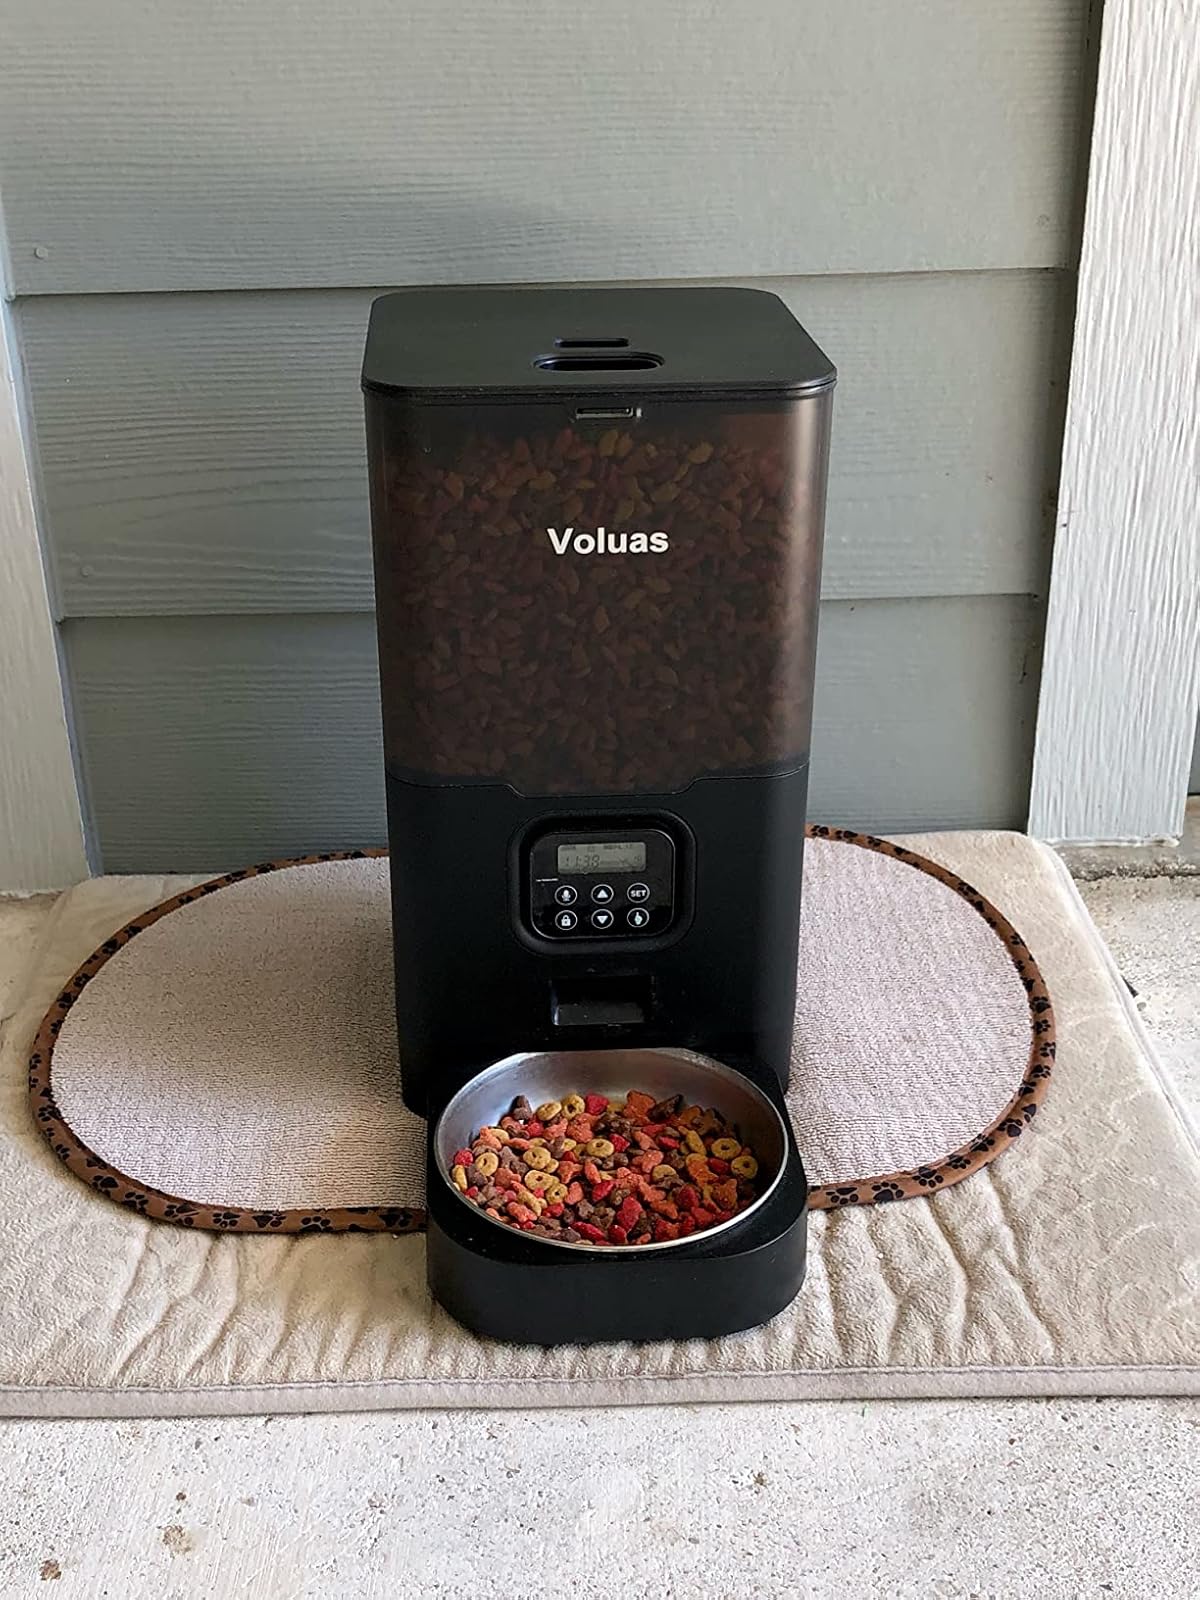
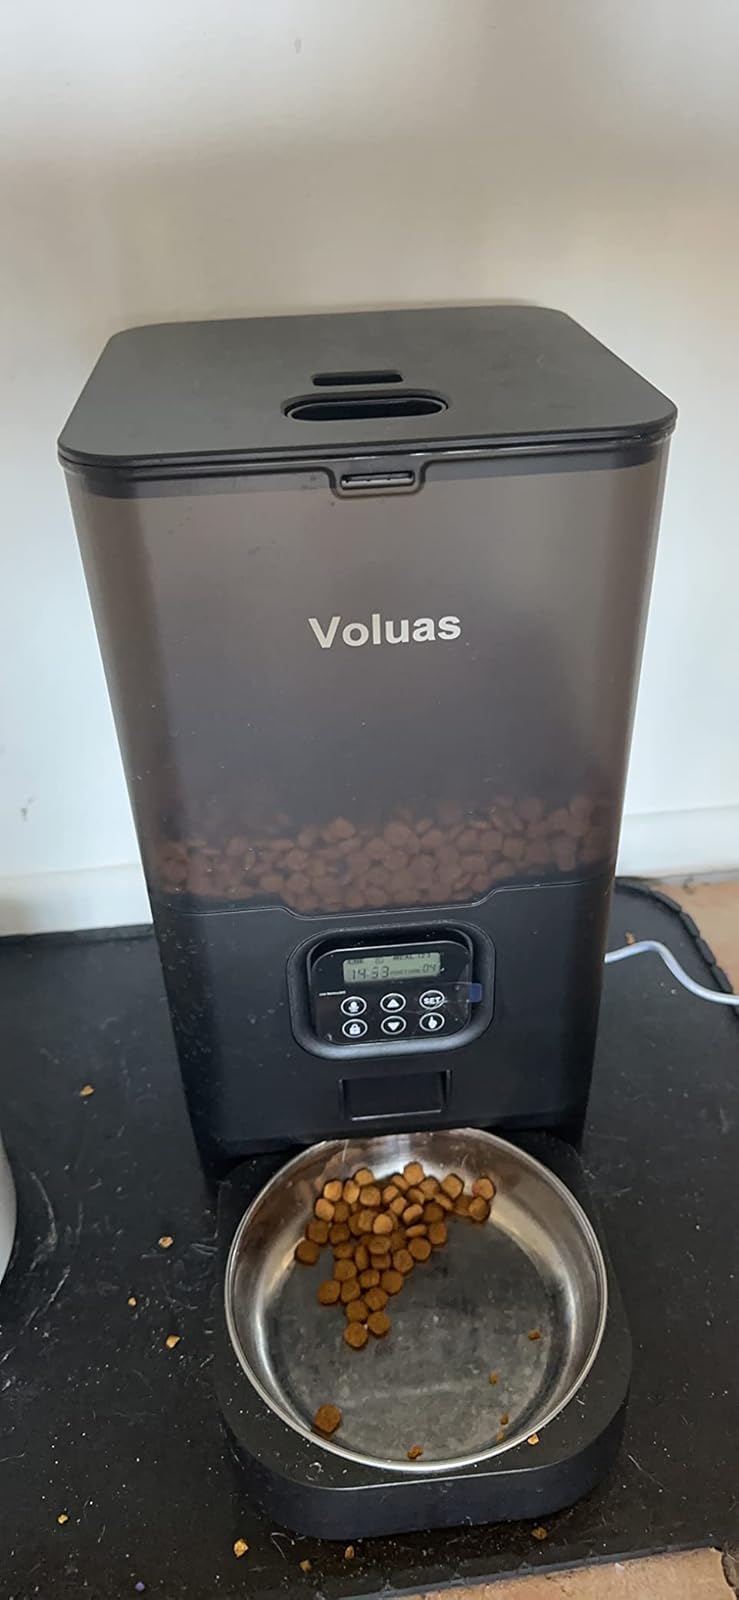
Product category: items_feeder
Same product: yes